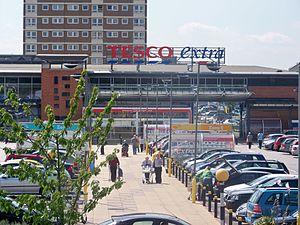
Tesco Plc est un groupe de distribution international basé principalement au Royaume-Uni, en Irlande, Europe de l'Est et en Asie. Tesco est l'un des plus importants groupes de distribution du Royaume-Uni avec 3 780 magasins. Son activité tourne autour de trois pôles : distribution au Royaume-Uni, distribution à l'international et services financiers.